Post-excavation analysis

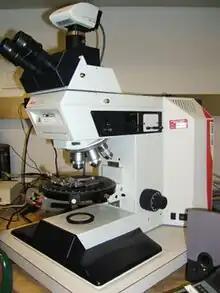
An incident light microscope used for petrology

Pottery survives well in nearly all environments. It provides dating evidence and is also used to make inferences about exchange, economy and social dynamics. The Munsell color system is used to categorize colors of shards, while other aspects such as grain size and hardness are examined using other charts. Information on the process of manufacturing can also be rendered from pottery. Petrology studies characteristics of rocks, which are often used as temper in different forms of pottery. By studying temper in more detail, pottery can be sourced to specific manufacturers or geographic locations. Petrology can also inform studies of manufacturing techniques. Petrological techniques can be applied to pottery and bricks. However, 'fingerprinting' clay sources is much more difficult with certain artifact types with more ambiguous origins than others. Re-firing experiments and ethnology can also provide clues to fabric color and hardness, which inform understandings of manufacturing techniques.